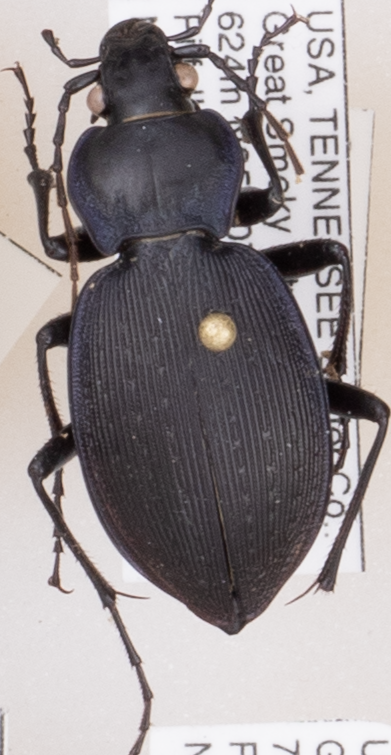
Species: Carabus goryi
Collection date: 2018-05-01
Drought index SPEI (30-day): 0.102
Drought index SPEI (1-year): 0.47
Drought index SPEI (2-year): -0.348